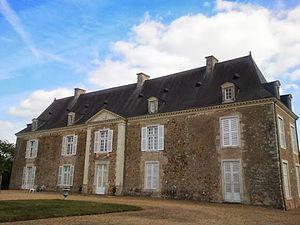
Château du Puy (InscritInscrit) This building is indexed in the Base Mérimée, a database of architectural heritage maintained by the French Ministry of Culture,
Cet article recense les monuments historiques de la Mayenne, en France.
La Mayenne, située dans les Pays de la Loire et dans les anciennes provinces du Maine et de l'Anjou, comprend sur son territoire de nombreux édifices seigneuriaux. On dénombre 279 édifices, dont cinq châteaux-forts.
Ruillé-Froid-Fonds est une commune française, située dans le département de la Mayenne en région Pays de la Loire, peuplée de 569 habitants.